Mukta Barve

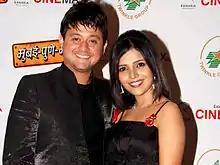
Barve with co-star Swwapnil Joshi at premiere of Marathi film "Mumbai-Pune-Mumbai"

In 2008, Barve made a special appearance in the film "De Dhakka" and played a cameo role of Parimal Bhosle in the Hindi film "Saas Bahu Aur Sensex". "Saas Bahu Aur Sensex" grossed domestically. In 2009, Barve featured in the Ashok Saraf's producer debut "Ek Daav Dhobi Pachhad" (2009), a comedy romance in the role of Sulakshana, who has feelings for her father's enemy's son and lies to her father that she is pregnant in order to visit the U.S. Her next appearance was in Gajendra Ahire's film "Sumbaran" (2009), in which she played a Dhangar girl named Kalyani. Barve's final appearance of 2010 was opposite Upendra Limaye in the National Award winning film "Jogwa", dealing with religious superstitions in rural India. She played Suli, a Jogtin, a happy and innocent girl who is forced into a lifetime of servitude to the local deity, who enters a relationship with Tayappa, a forced eunuch. To prepare for the role, Barve studied the life of a Jogtin through photographs and by observing day-to-day rural behaviour. For this portrayal, Barve won the awards for Best Actress at Maharashtra State Film Awards (2009) and at Marathi International Film and Theatre Awards (2010). In 2009, Barve was honoured by the Sangeet Natak Akademi with the Ustad Bismillah Khan Yuva Puraskar for achievement in Marathi theatre.